Belarusian Democratic Republic

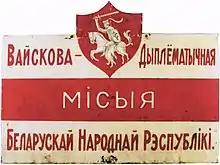
Military and Diplomatic Mission of the Belarusian Democratic Republic in Riga

In 1919, a delegation of the Belarusian People's Republic under Prime Minister Anton Łuckievič participated in the Paris Peace Conference, attempting to gain international recognition of the independence of Belarus. On the way to the conference, the delegation was received by Czechoslovak president Tomáš Masaryk in Prague. During the conference, Łuckievič had meetings with the exiled foreign minister of Admiral Kolchak's Russian government Sergey Sazonov and the prime minister of Poland Ignacy Jan Paderewski.